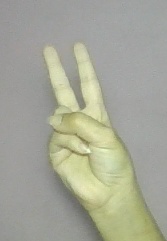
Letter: taa